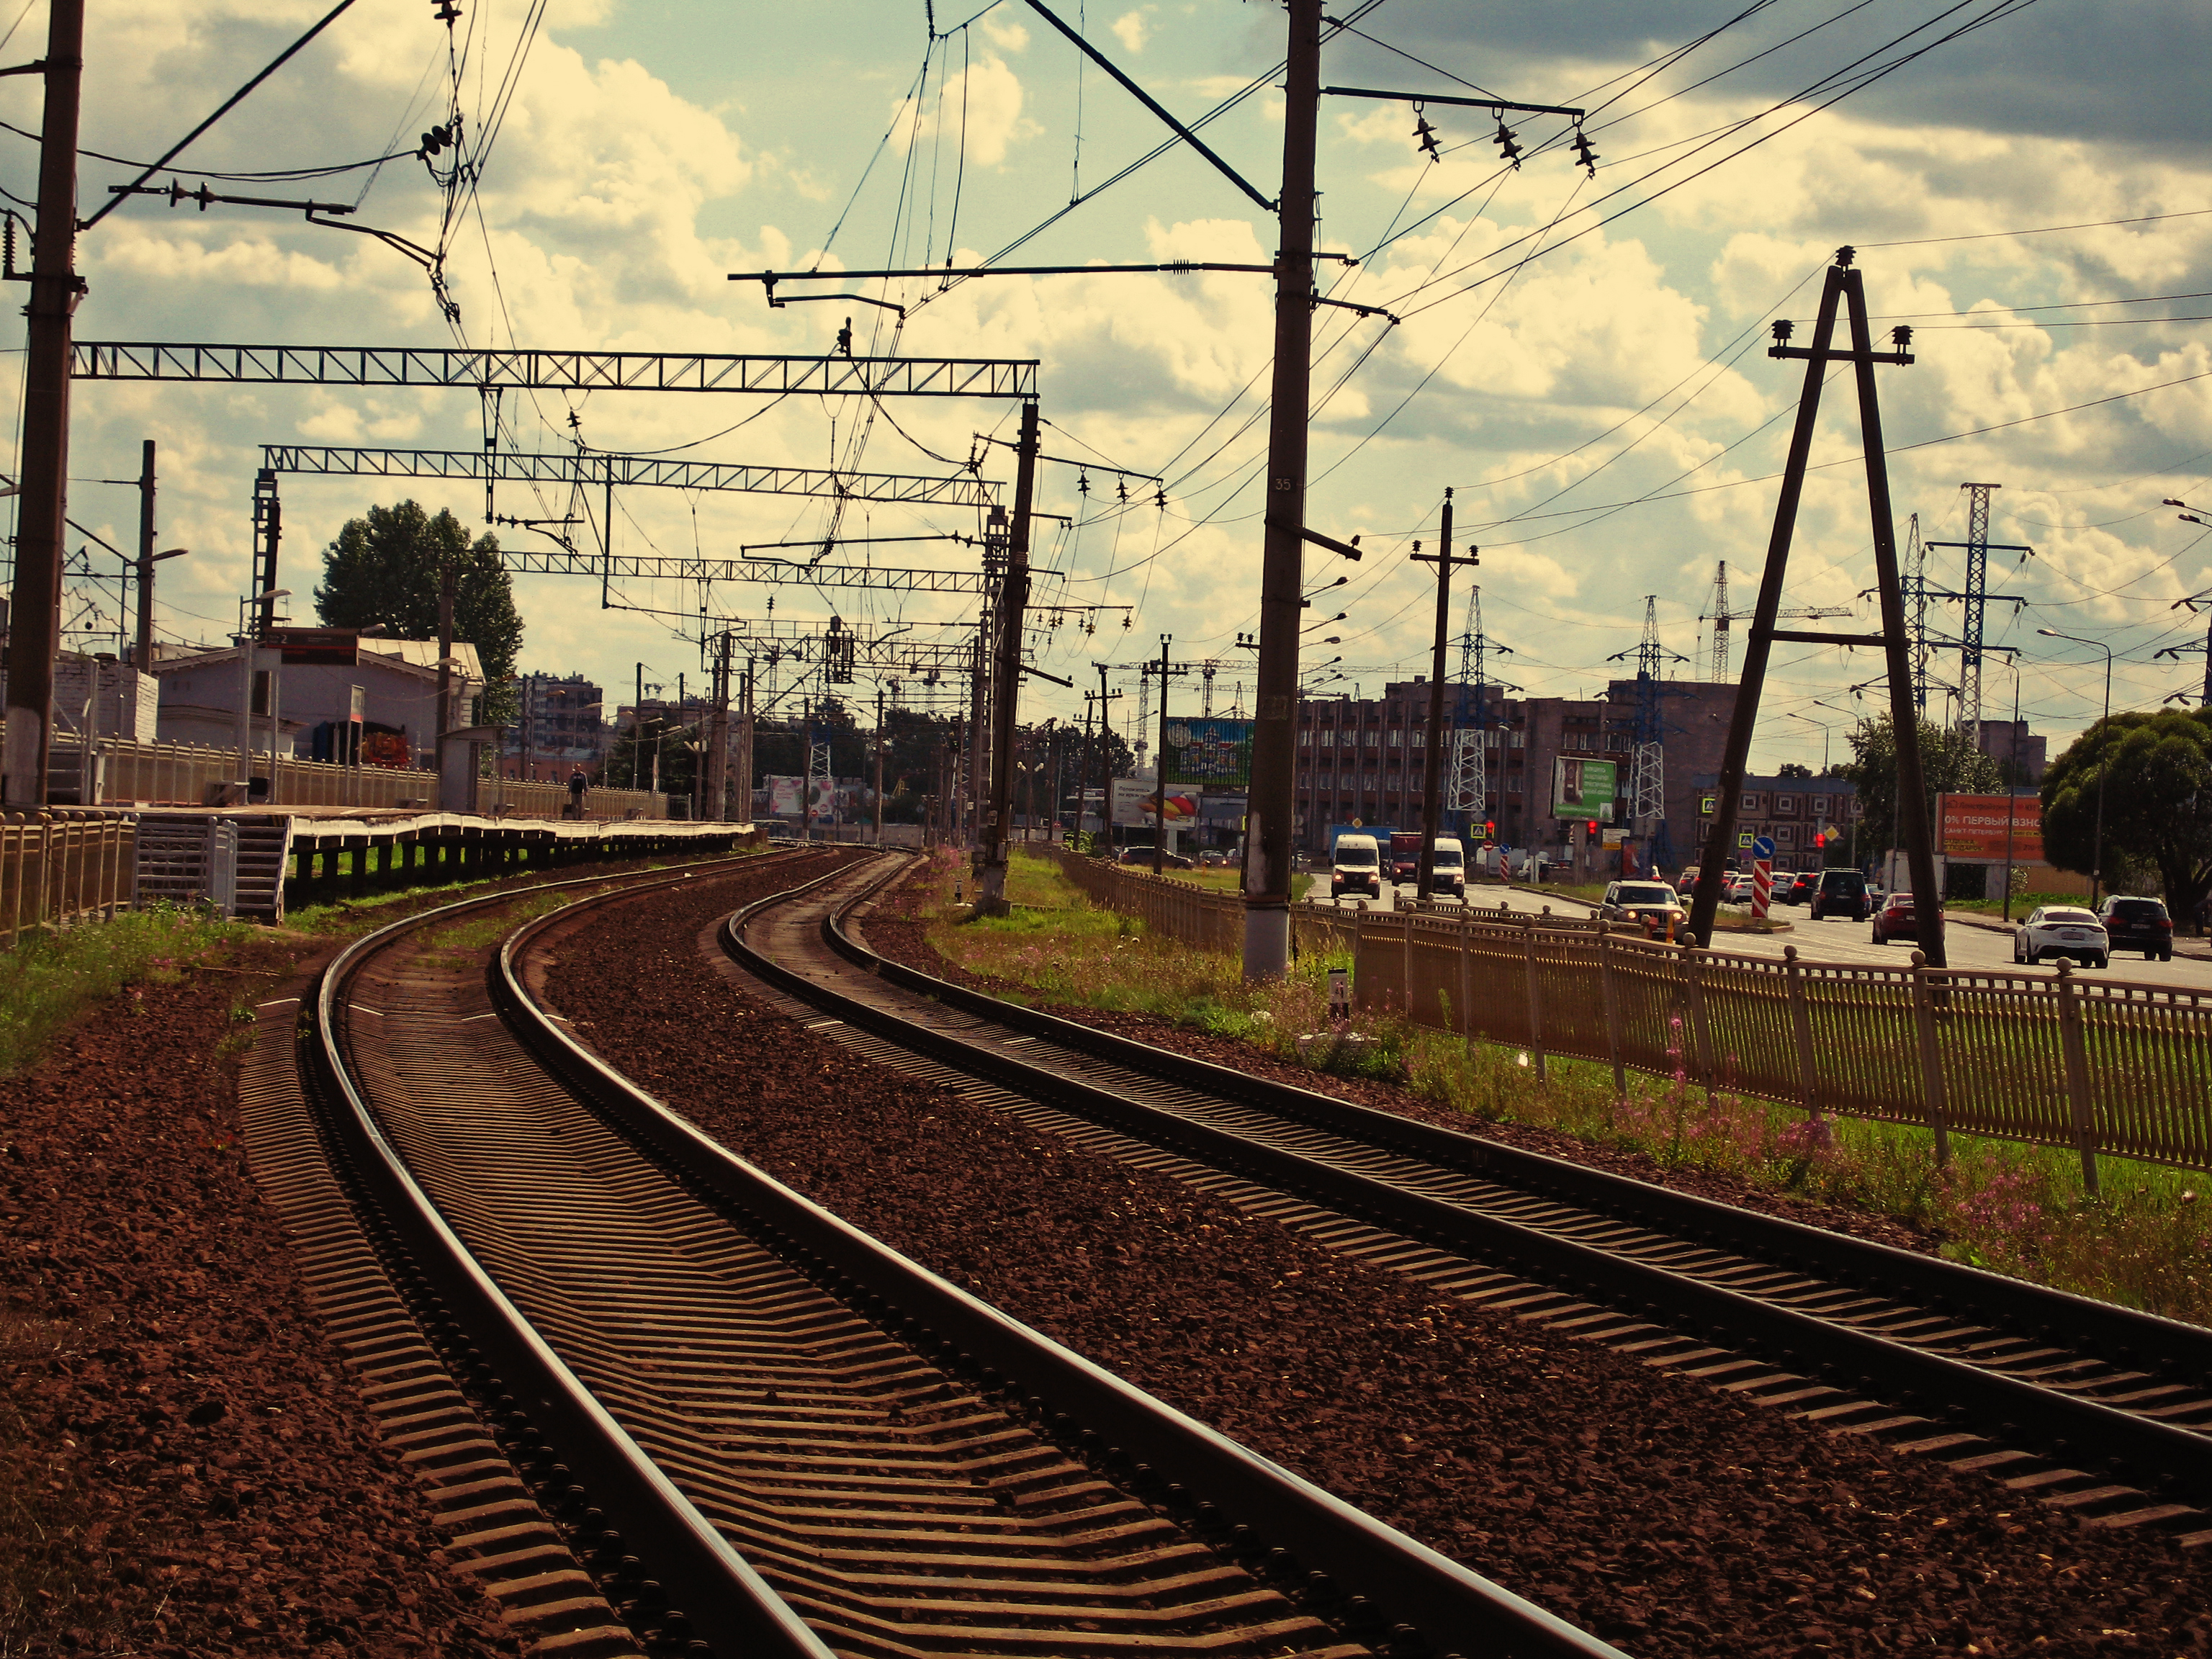
images, sky, cloud, plant, nature, track, tree, railway, electricity, mode of transport, thoroughfare, overhead power line, rolling, vehicle, morning, rural area, road, transmission tower, parallel, grass, rolling stock, landscape, electrical supply, public utility, metal, wire, train station, horizon, public transport, nonbuilding structure, slope, suburb, steel, railroad car, transport, electrical network, evening, city, road surface, wood